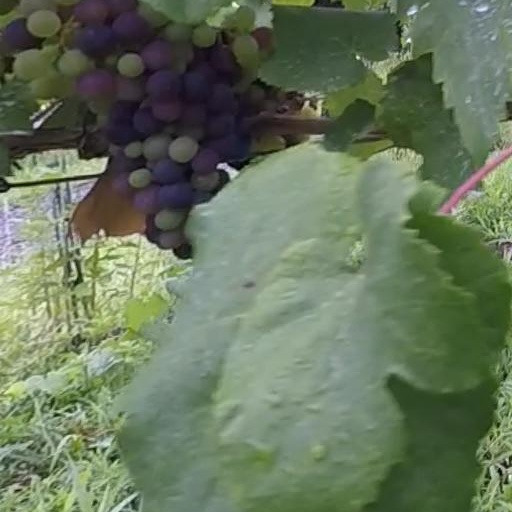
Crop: grape